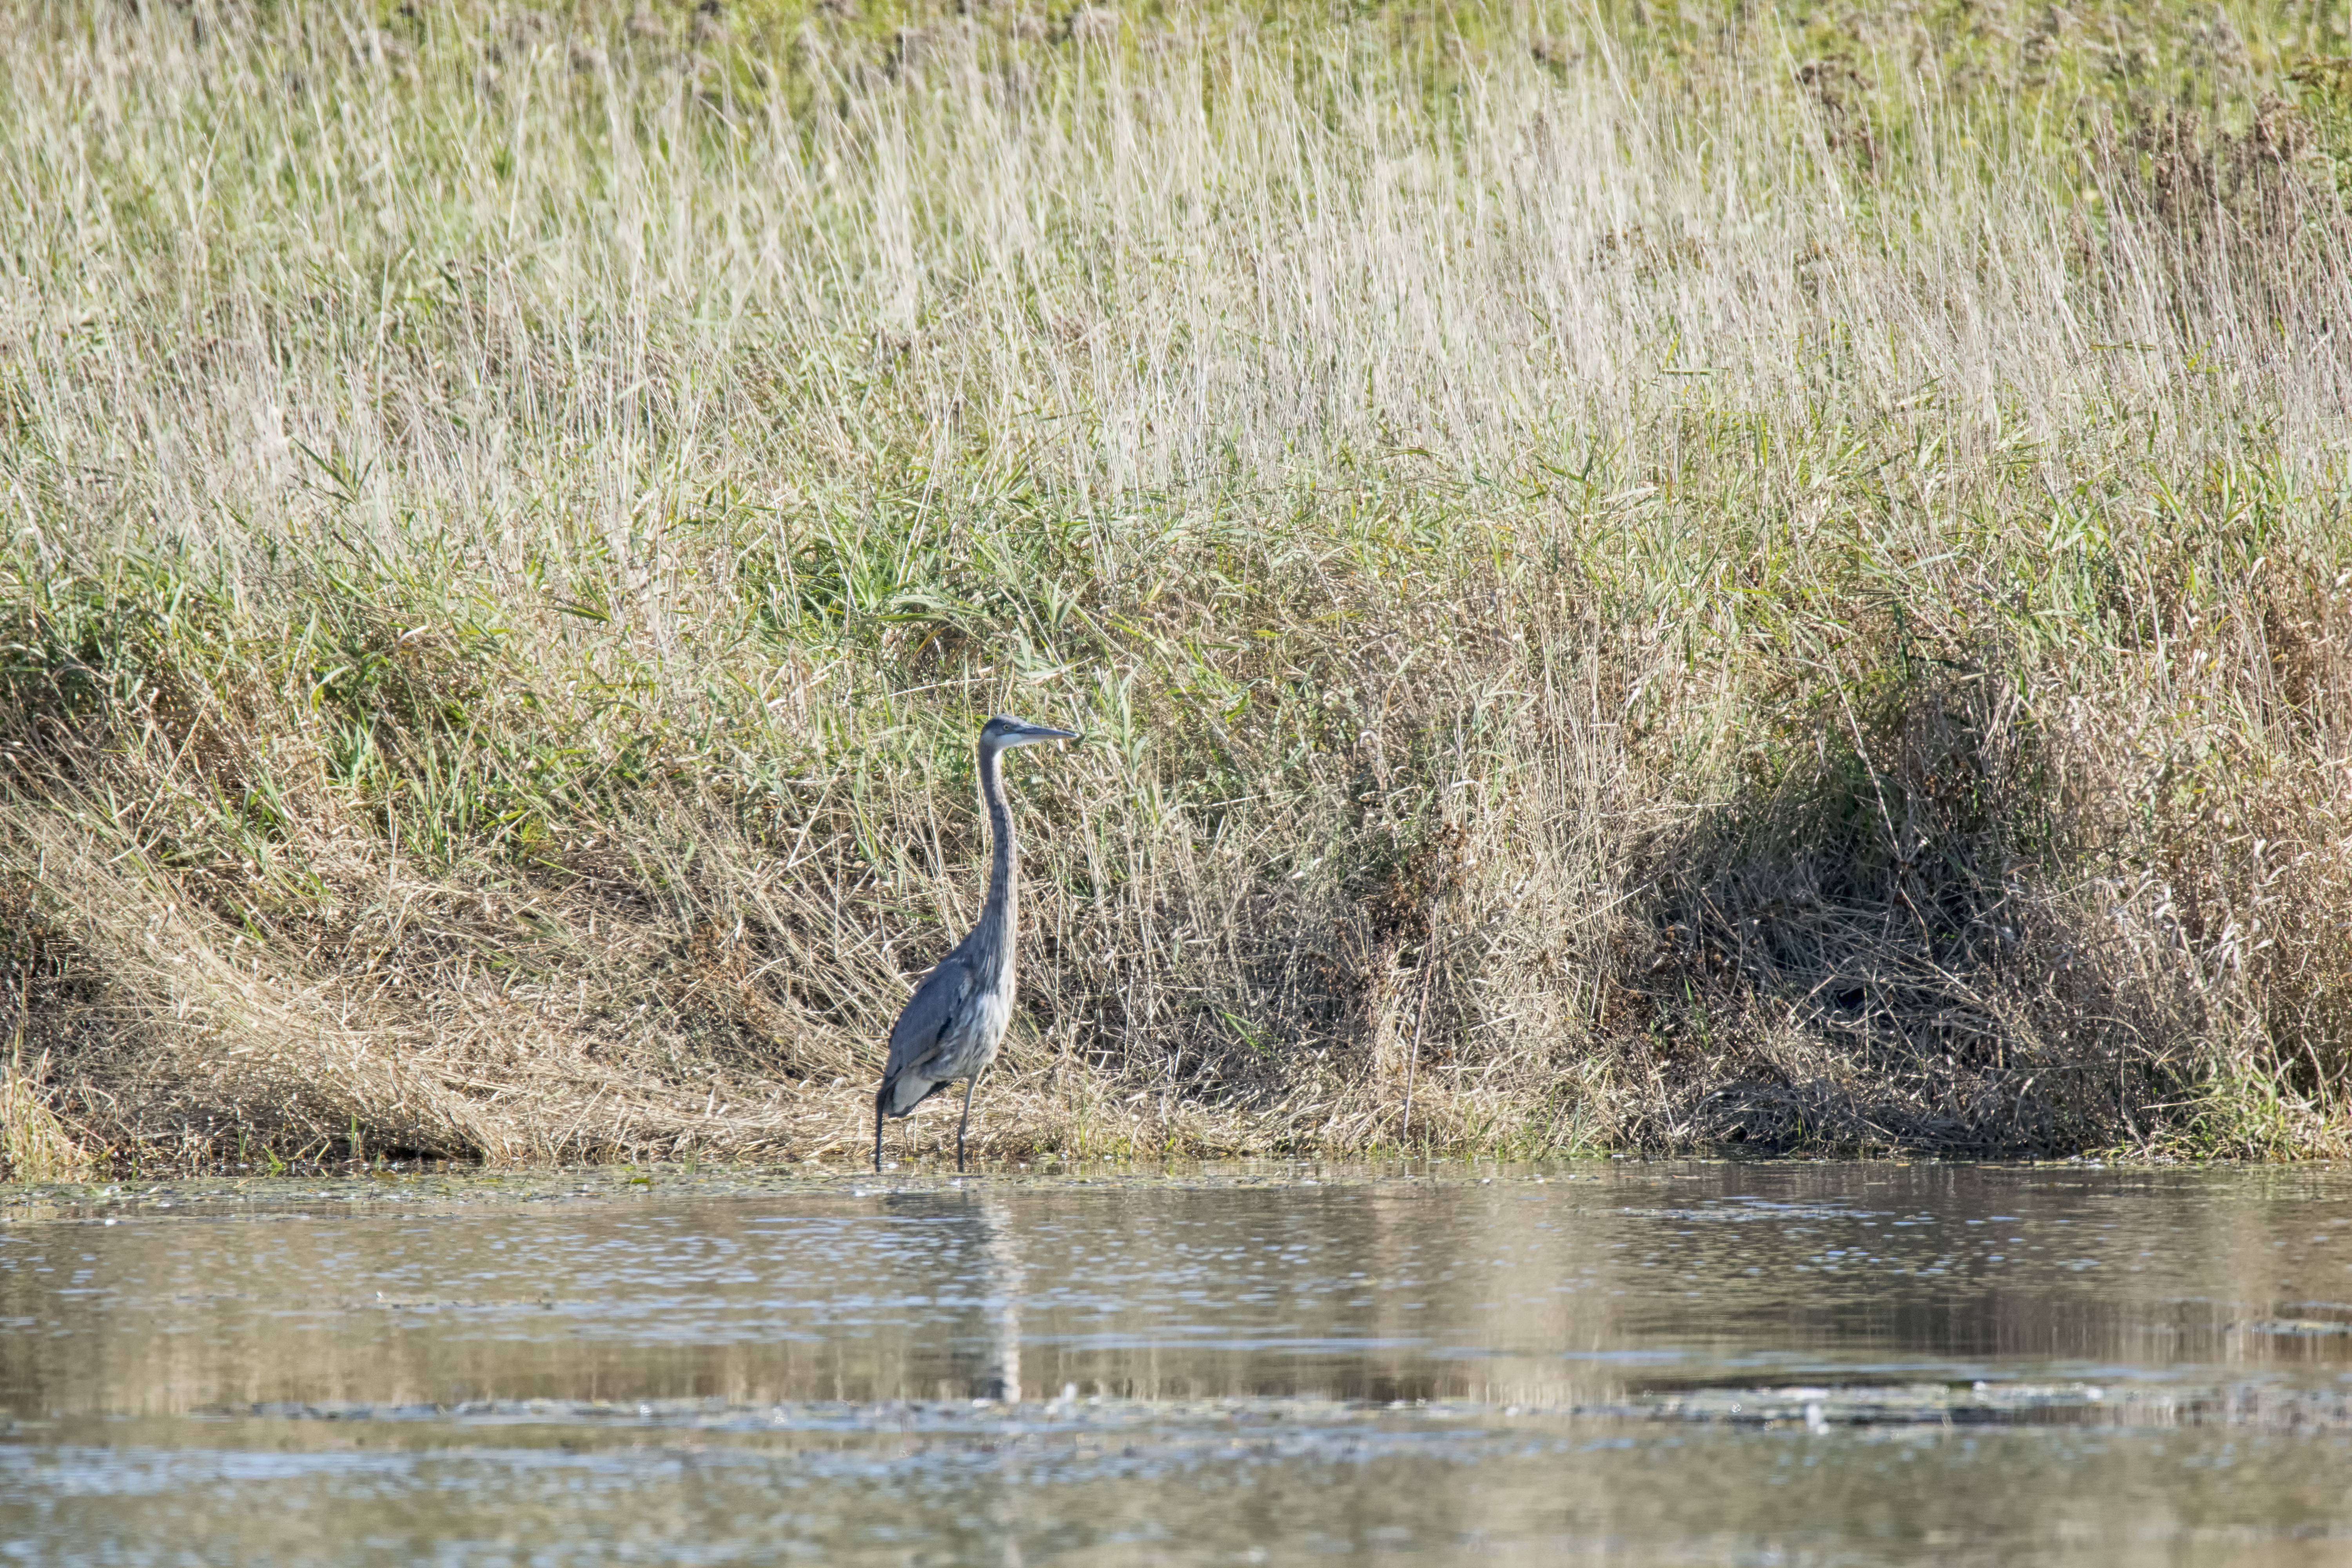
marsh, swamp, bird, wildlife, blue, fauna, grand, great, canada, wetland, quebec, habitat, heron, sherbrooke, oiseau